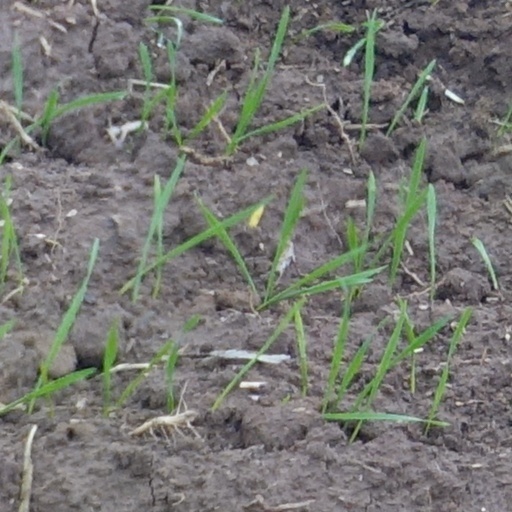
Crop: wheat